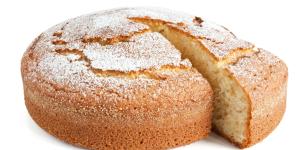
torta dulce casera